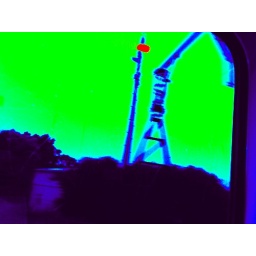
Taken out the window of the Central-Blue Mountains train using Thermal Camera setting in Photo Booth on MacBook2.